Seán MacMahon

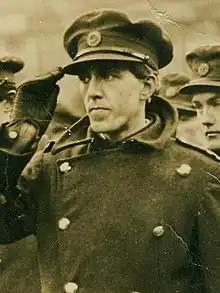
MacMahon in Irish Army uniform

Seán MacMahon (born John Michael McMahon "Irish: Seán Mac Mathúna", 15 September 1893 – 26 March 1955) was an Irish nationalist who fought in the 1916 rising. He took the pro-treaty side in the Irish Civil War (1922–23) and rose to be chief of staff of the Irish Defence Forces